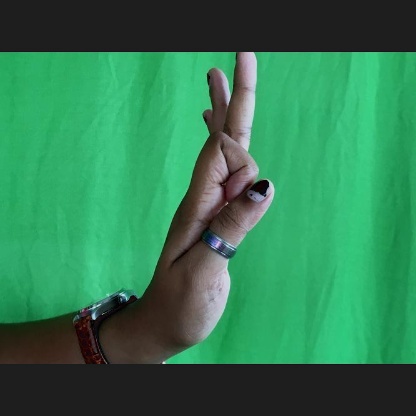
Mudra: Aralam